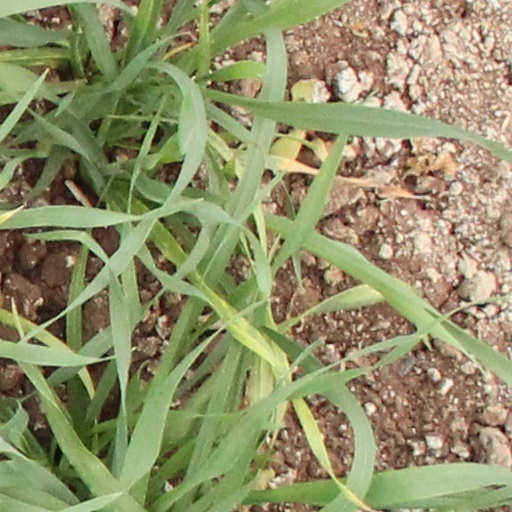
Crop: wheat